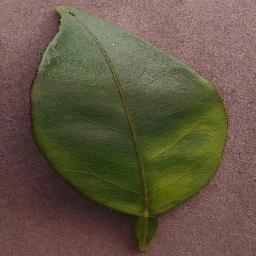
Label: Orange___Haunglongbing_(Citrus_greening)